Brian McGrattan

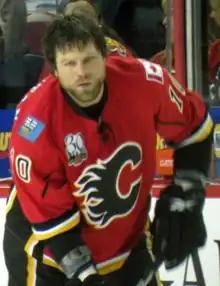
McGrattan during his first tenure with Calgary in October 2009.

McGrattan attended the Boston Bruins camp on a try-out basis, and earned a one-year contract with the team. He was assigned to the Providence Bruins to begin the 2010–11 season and spent the entire campaign in the AHL. The Bruins traded him to the Anaheim Ducks, along with Sean Zimmerman, in exchange for David Laliberte and Stefan Chaput on February 27, 2011. He was assigned to the Syracuse Crunch, where he set a franchise record for shots in one game with 13 in a March 12 game against the Rochester Americans. McGrattan scored 10 goals combined between Providence and Syracuse, the highest single-season total of his AHL career.